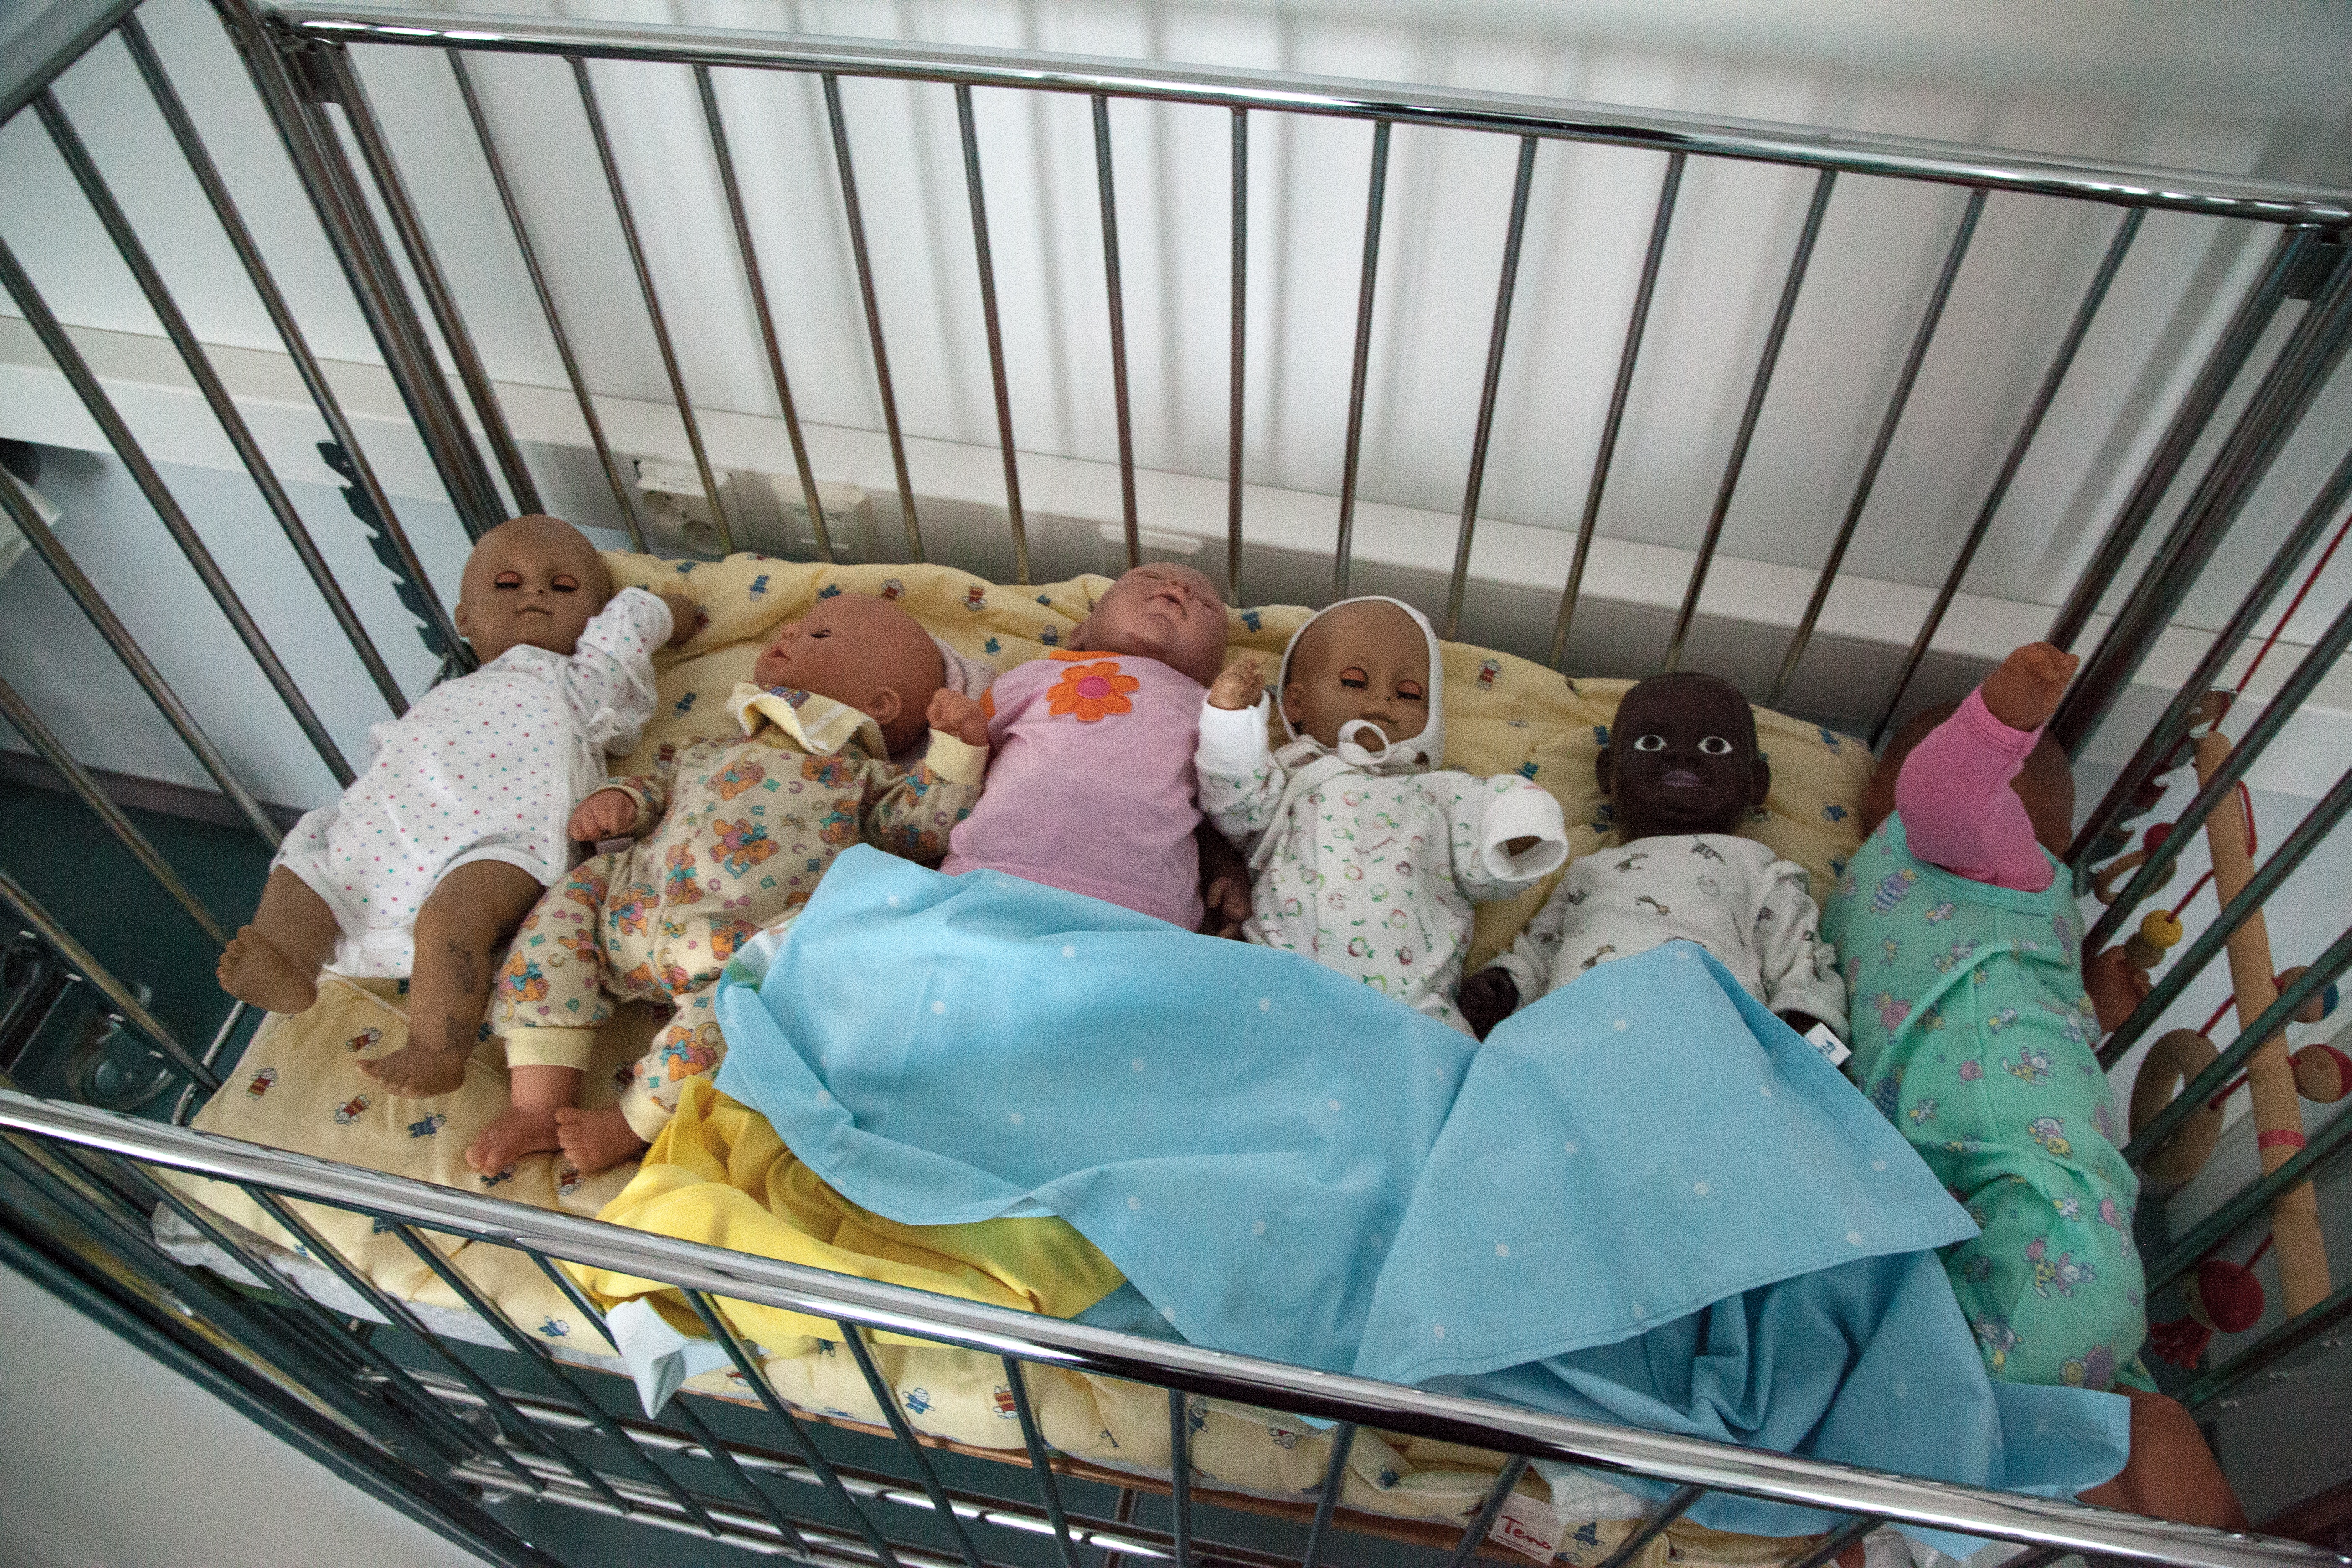
interior, child, room, pillow, product, bed, dolls, hospital, class, lecture, teaching, baby dolls, many dolls